Rusical

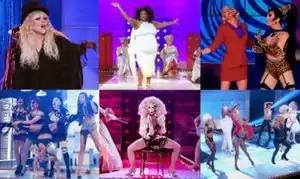
Montage of screenshots from various Rusicals

A Rusical (portmanteau of "RuPaul" and "musical") is a musical theatre challenge recurring across the "Drag Race" television franchise. Rusical productions began in 2014 during the sixth season of the American series, and have subsequently become "a highly anticipated staple" of the reality competition, allowing contestants to showcase their talents.